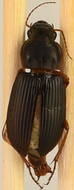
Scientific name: Harpalus pensylvanicus
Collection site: Blandy Experimental Farm NEON (BLAN), plot BLAN_002